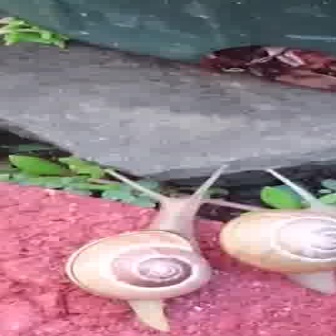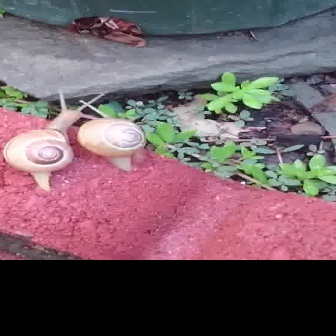
  Please identify the target specified by the bounding box [59,162,228,330] in the first image and locate it in the second image. Return the coordinates in [x_min,y_min,x_max,y_max] format.
Answer: [1,88,103,189]